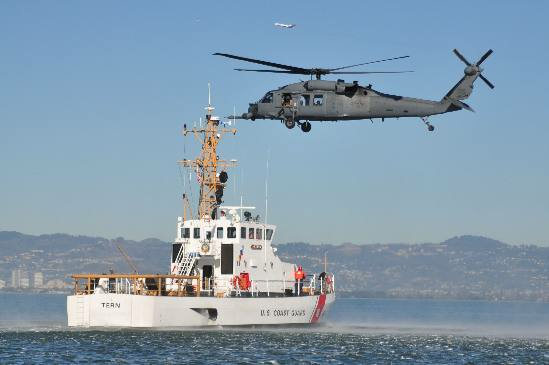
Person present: No